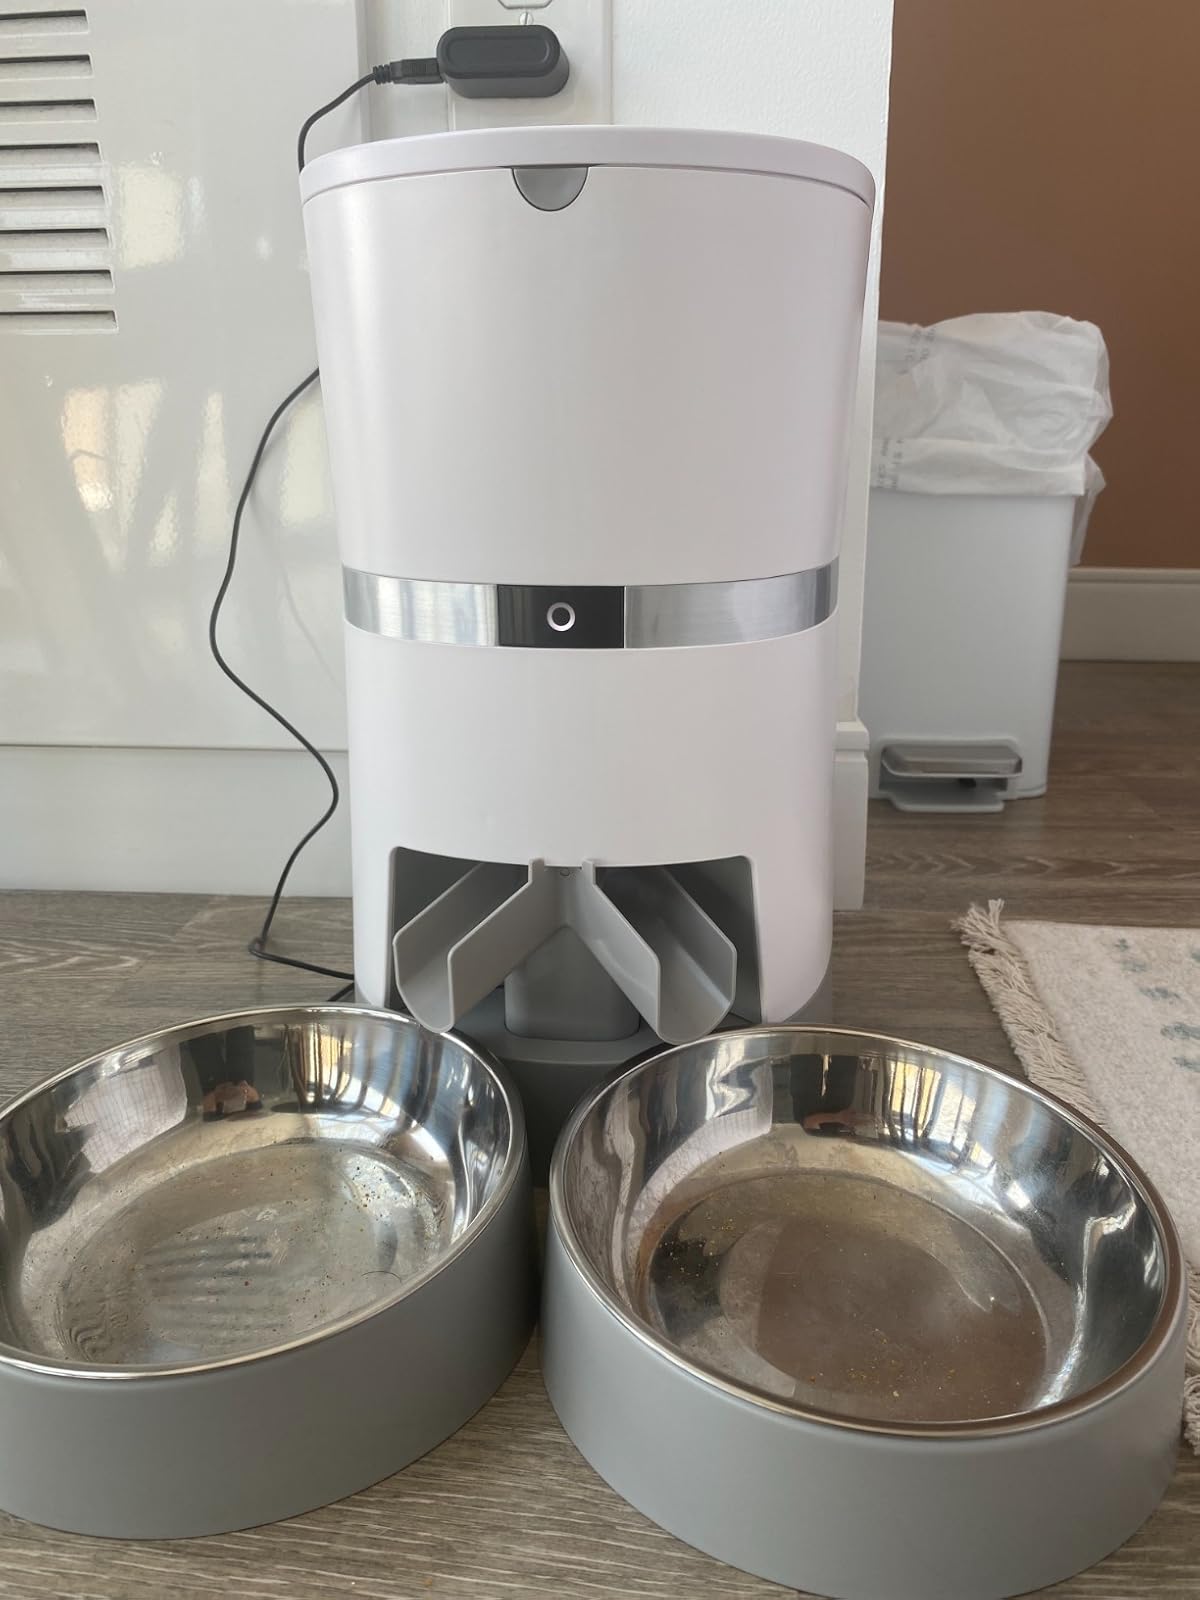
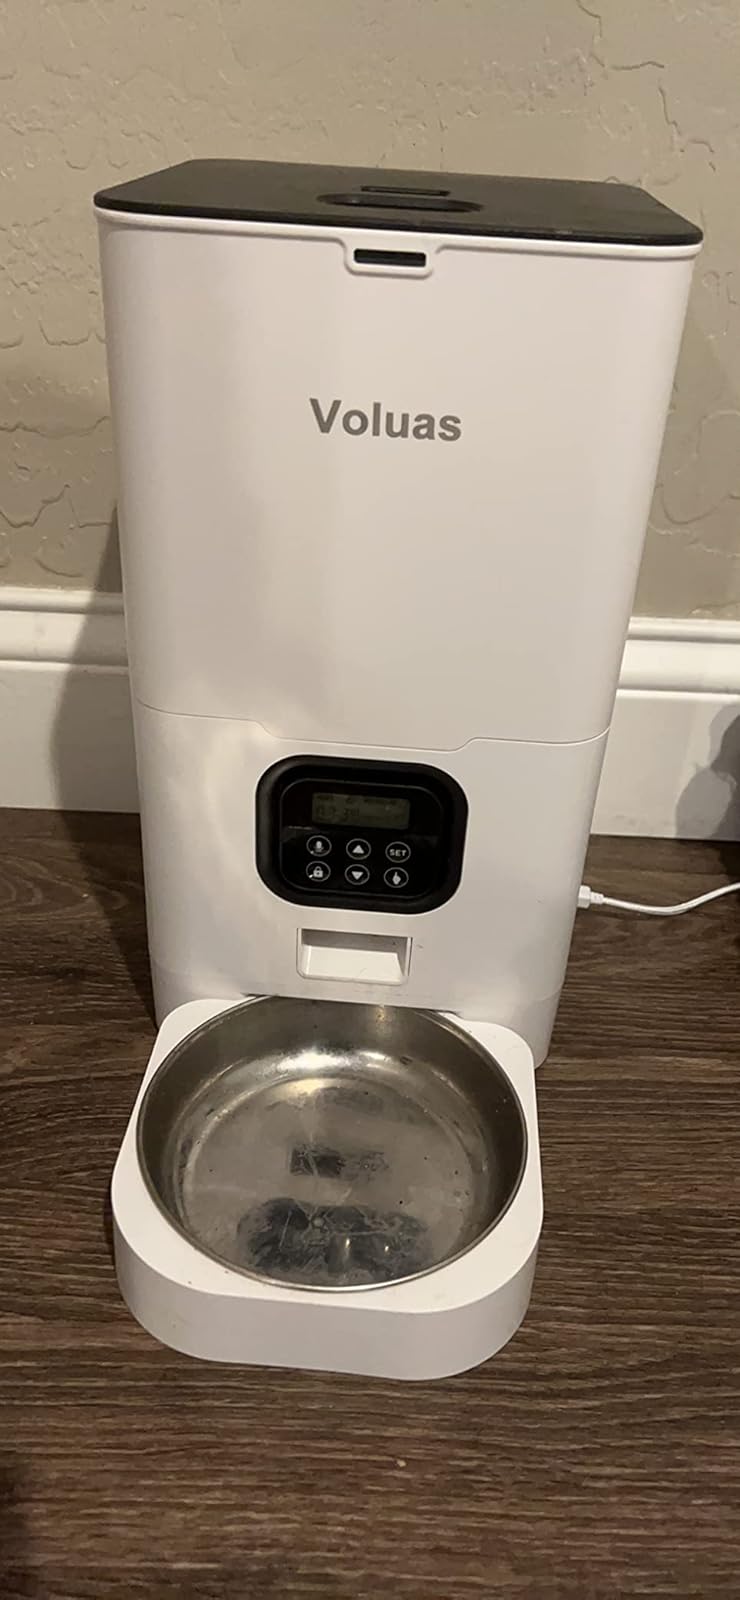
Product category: items_feeder
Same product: no